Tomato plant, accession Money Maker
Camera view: bottom (45 deg); turntable rotation: 300 degrees
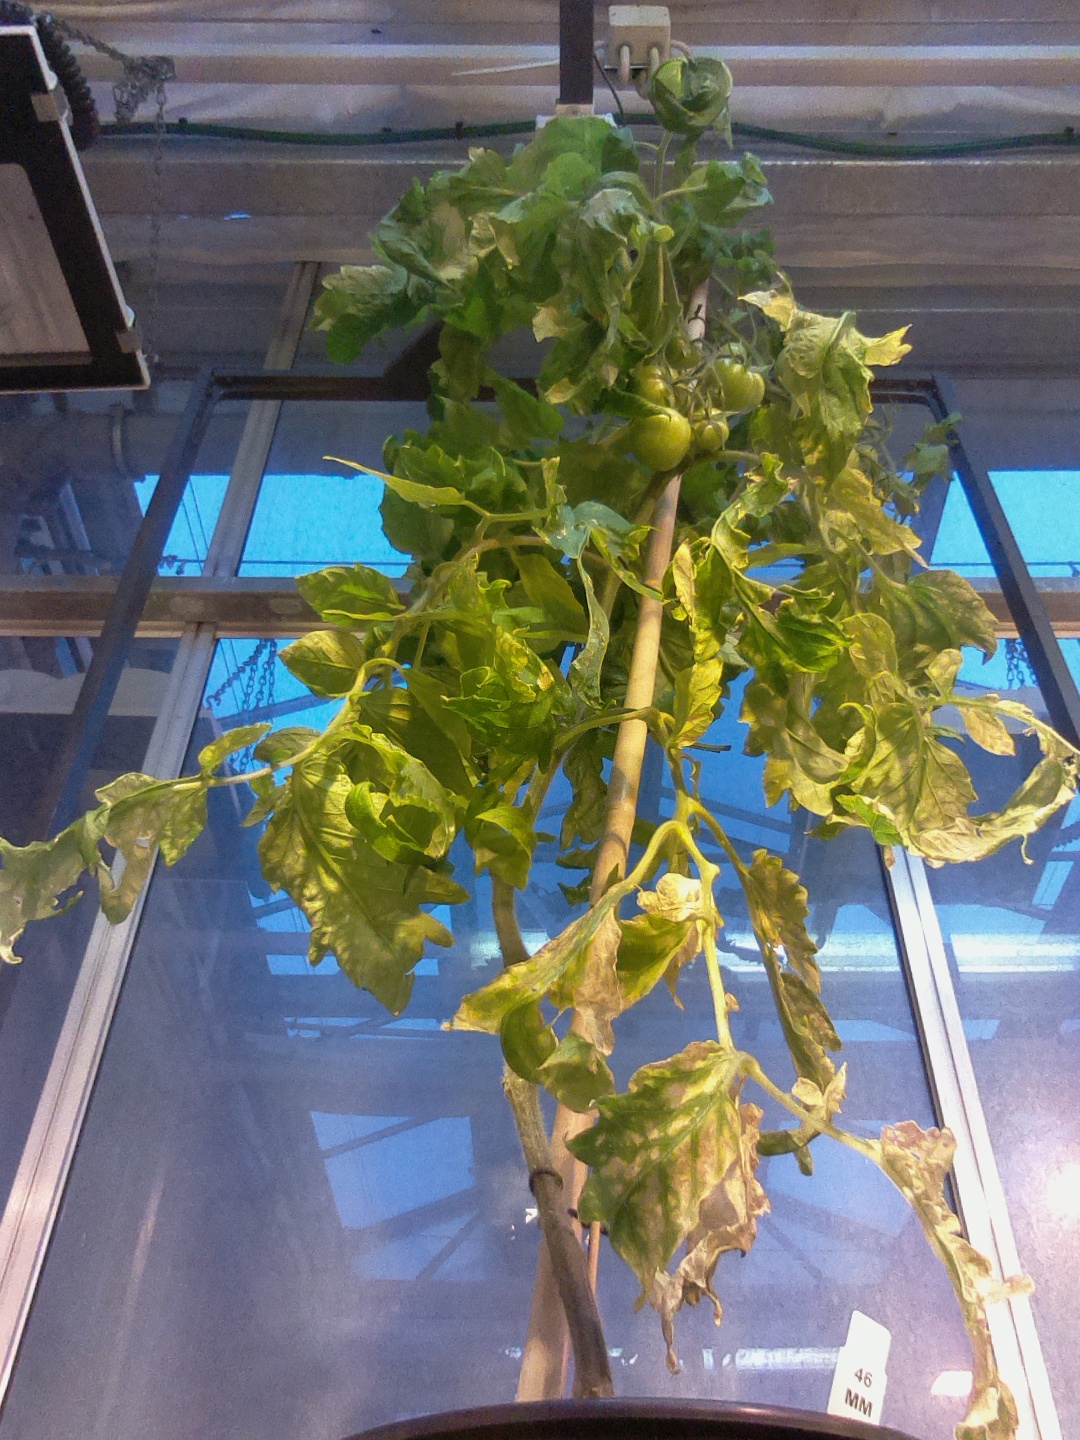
BBCH growth stage 78: 80% -90% of final fruit size